Siege of Marawi

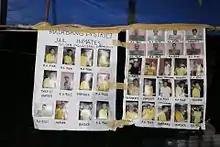
Listing of inmates of the Malabang District Jail at a PNP checkpoint

Firefights between government forces and militants began at approximately 2:00 PM. The Peace and Conflict Journalism Network reported that the clash occurred in the Basak Malutlut area of the city as Hapilon's forces called for reinforcements from the Maute group to prevent him from being arrested. Maute fighters occupied the Amai Pakpak Hospital and ordered PhilHealth employees out of the facility. The fighters allegedly replaced the Philippine flag hoisted in the hospital with the Black Standard used by the Islamic State group. A staff member of the hospital later denied that this happened.